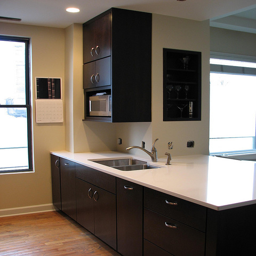
A kitchen counter with a sink in the middle of it.
A kitchen with a sink, microwave and counter.
Modern kitchen with white counter tops and dark wood cabinets.
AN ALL WHITE BLACK AND KITCHEN WITH SILVER DRESSER KNOBS
A full view of a kitchen with a sink and a counter.